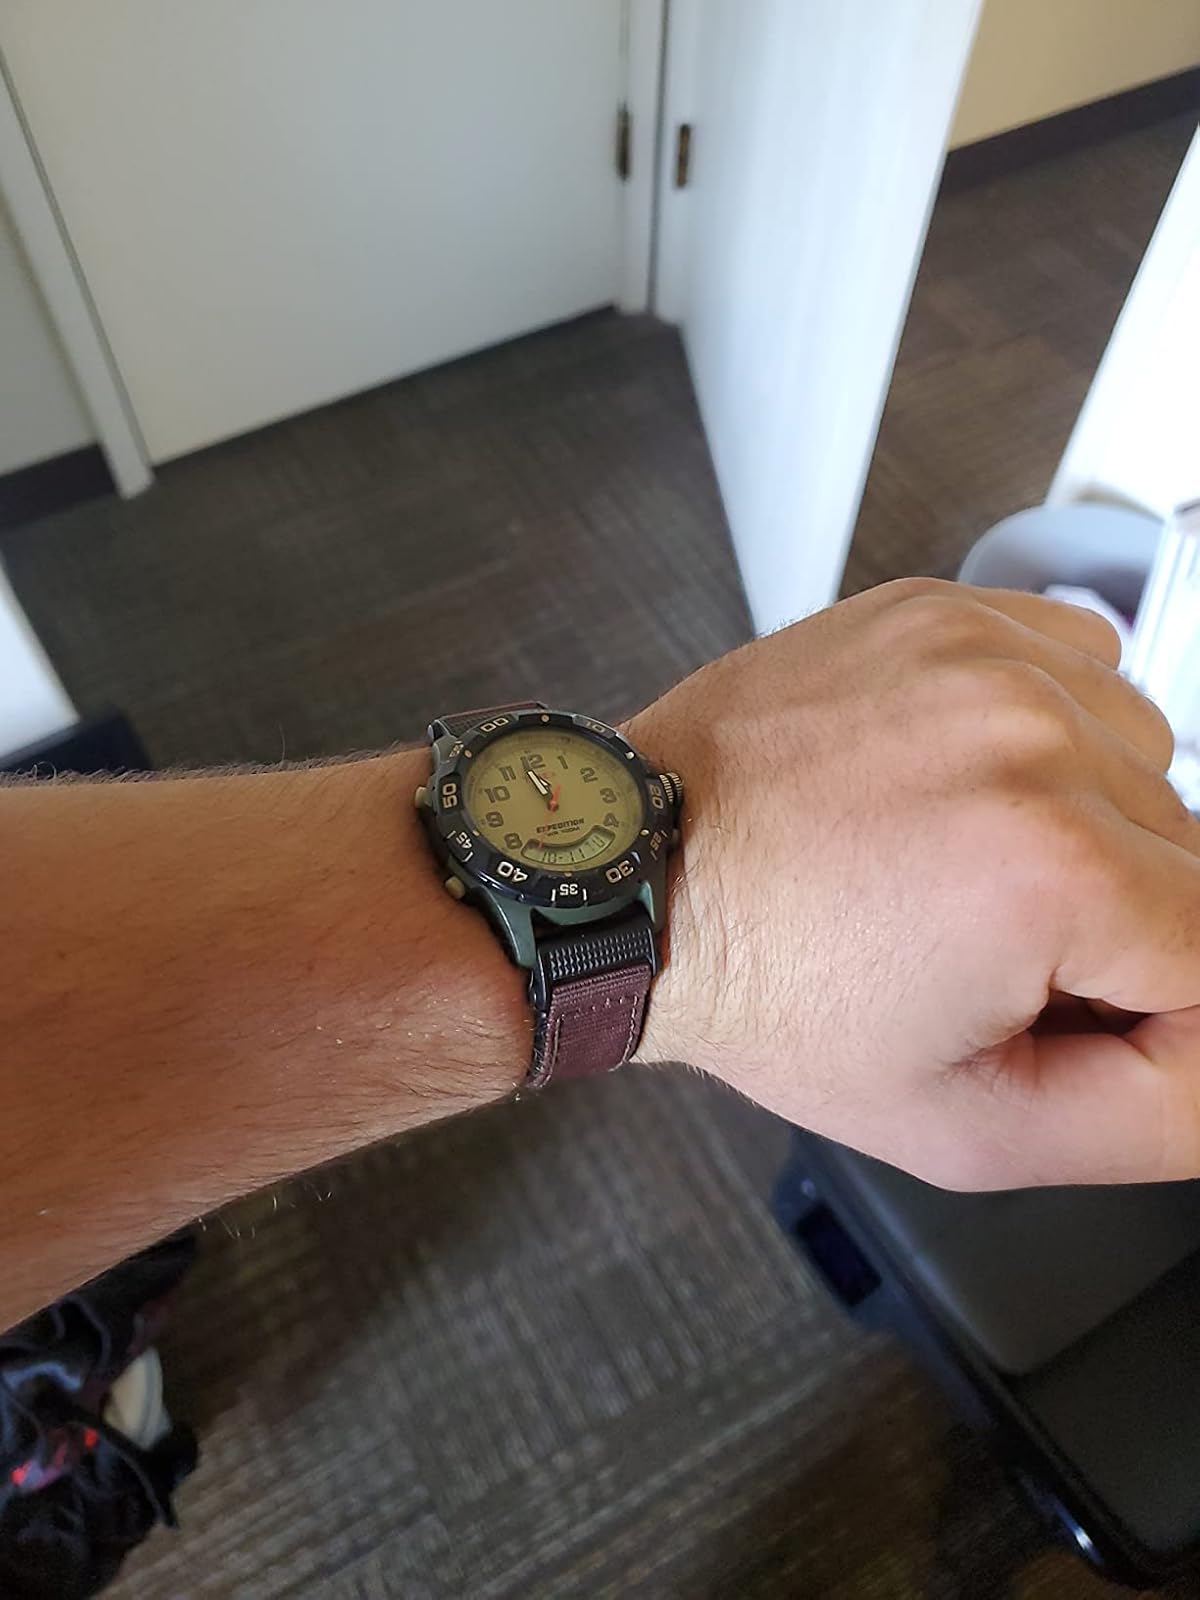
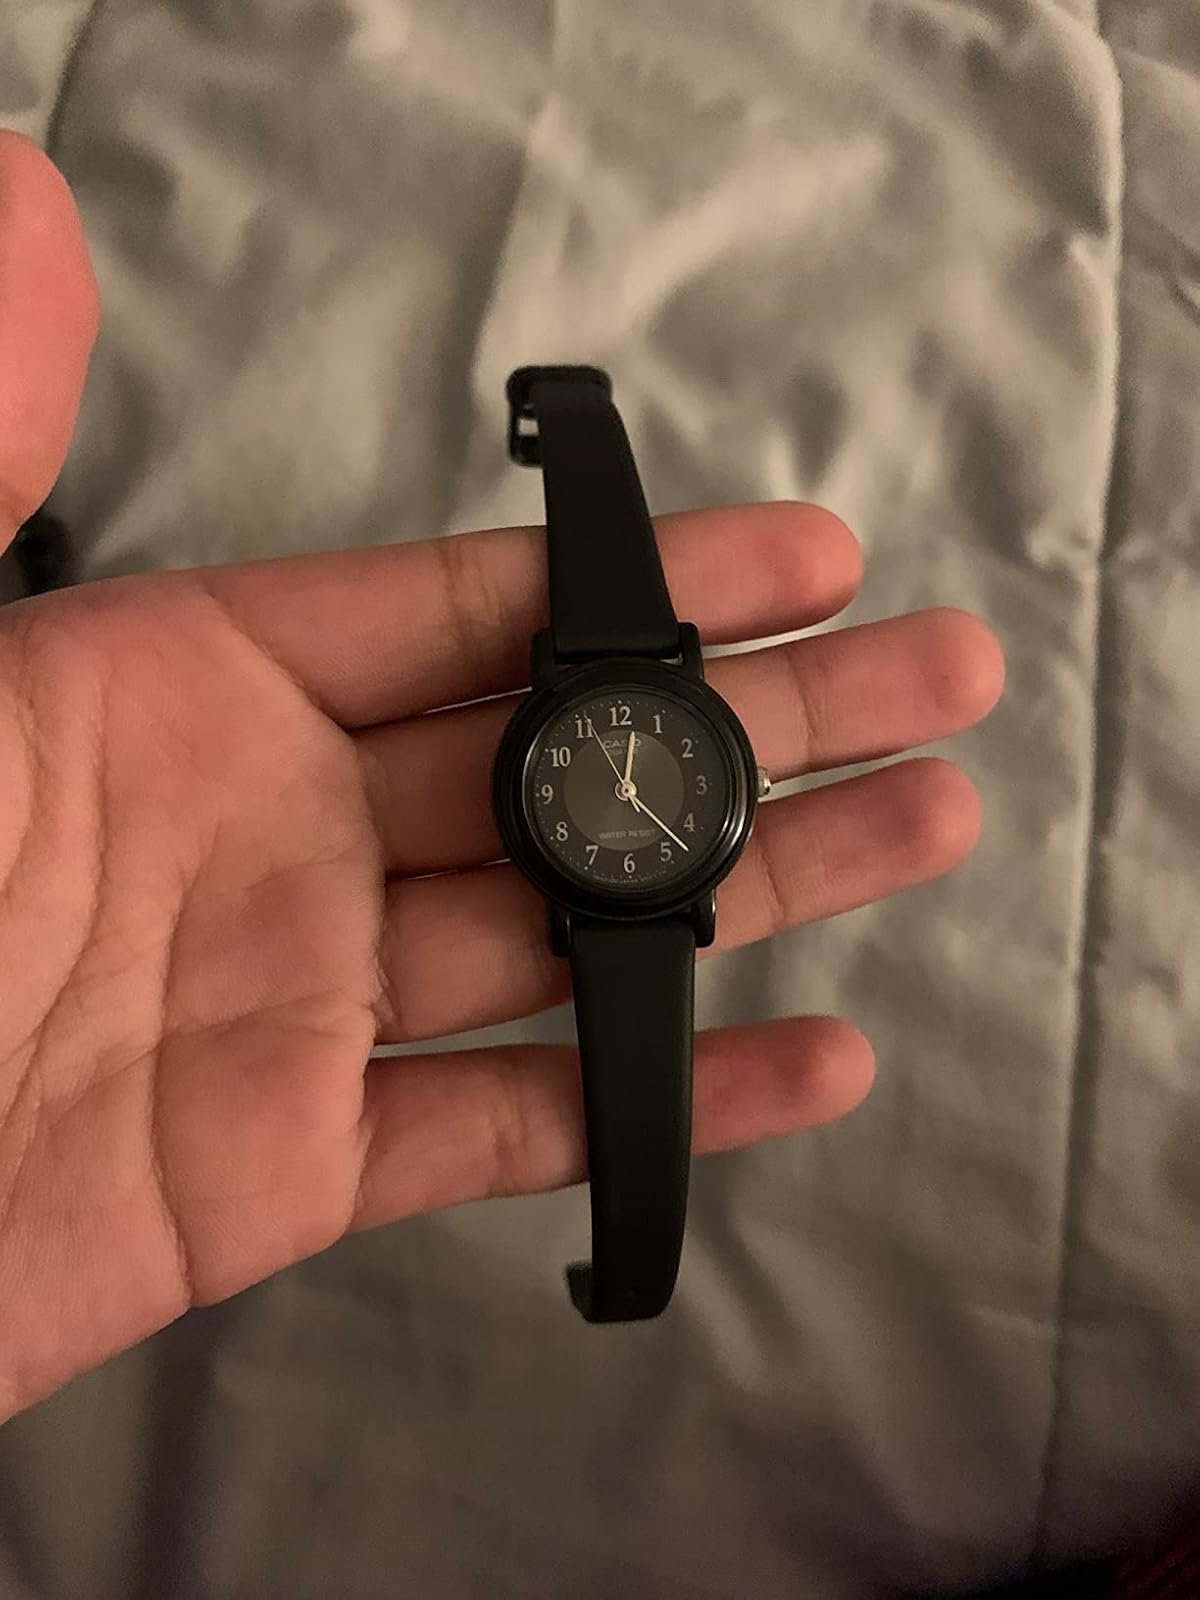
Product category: accessories_watch
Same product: no